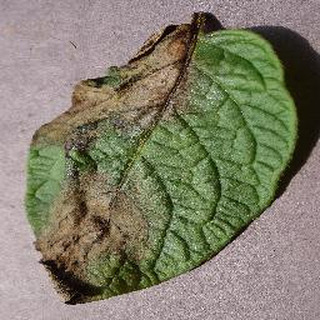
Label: potato_late_blight